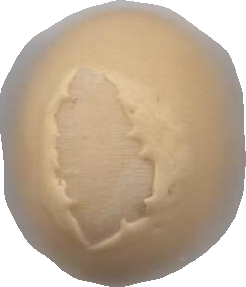
Variety: Dega